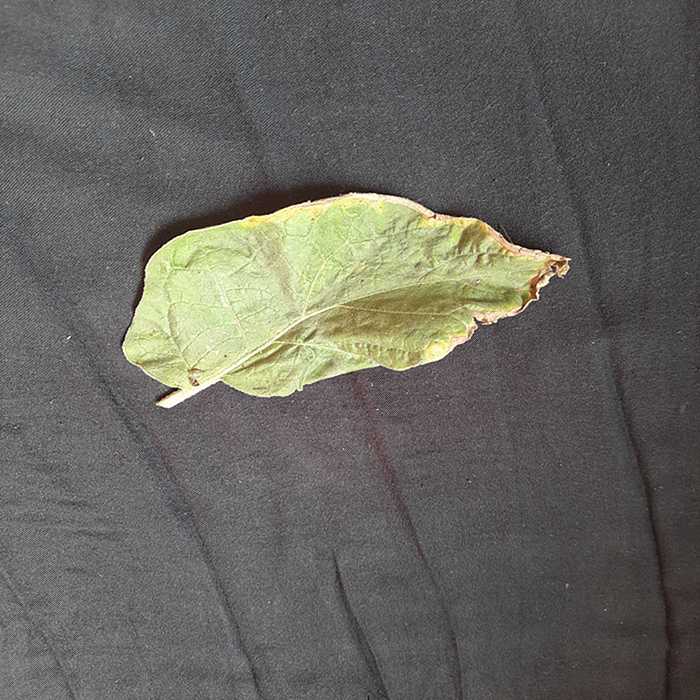
Plant: Eggplant
Label: Eggplant begomovirus